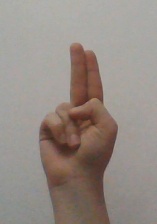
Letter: taa